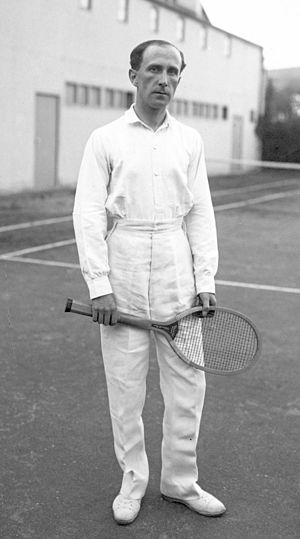
Germot, tennis [13 octobre 1911]